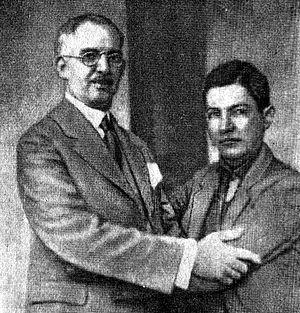
1933 est une année commune commençant un dimanche.